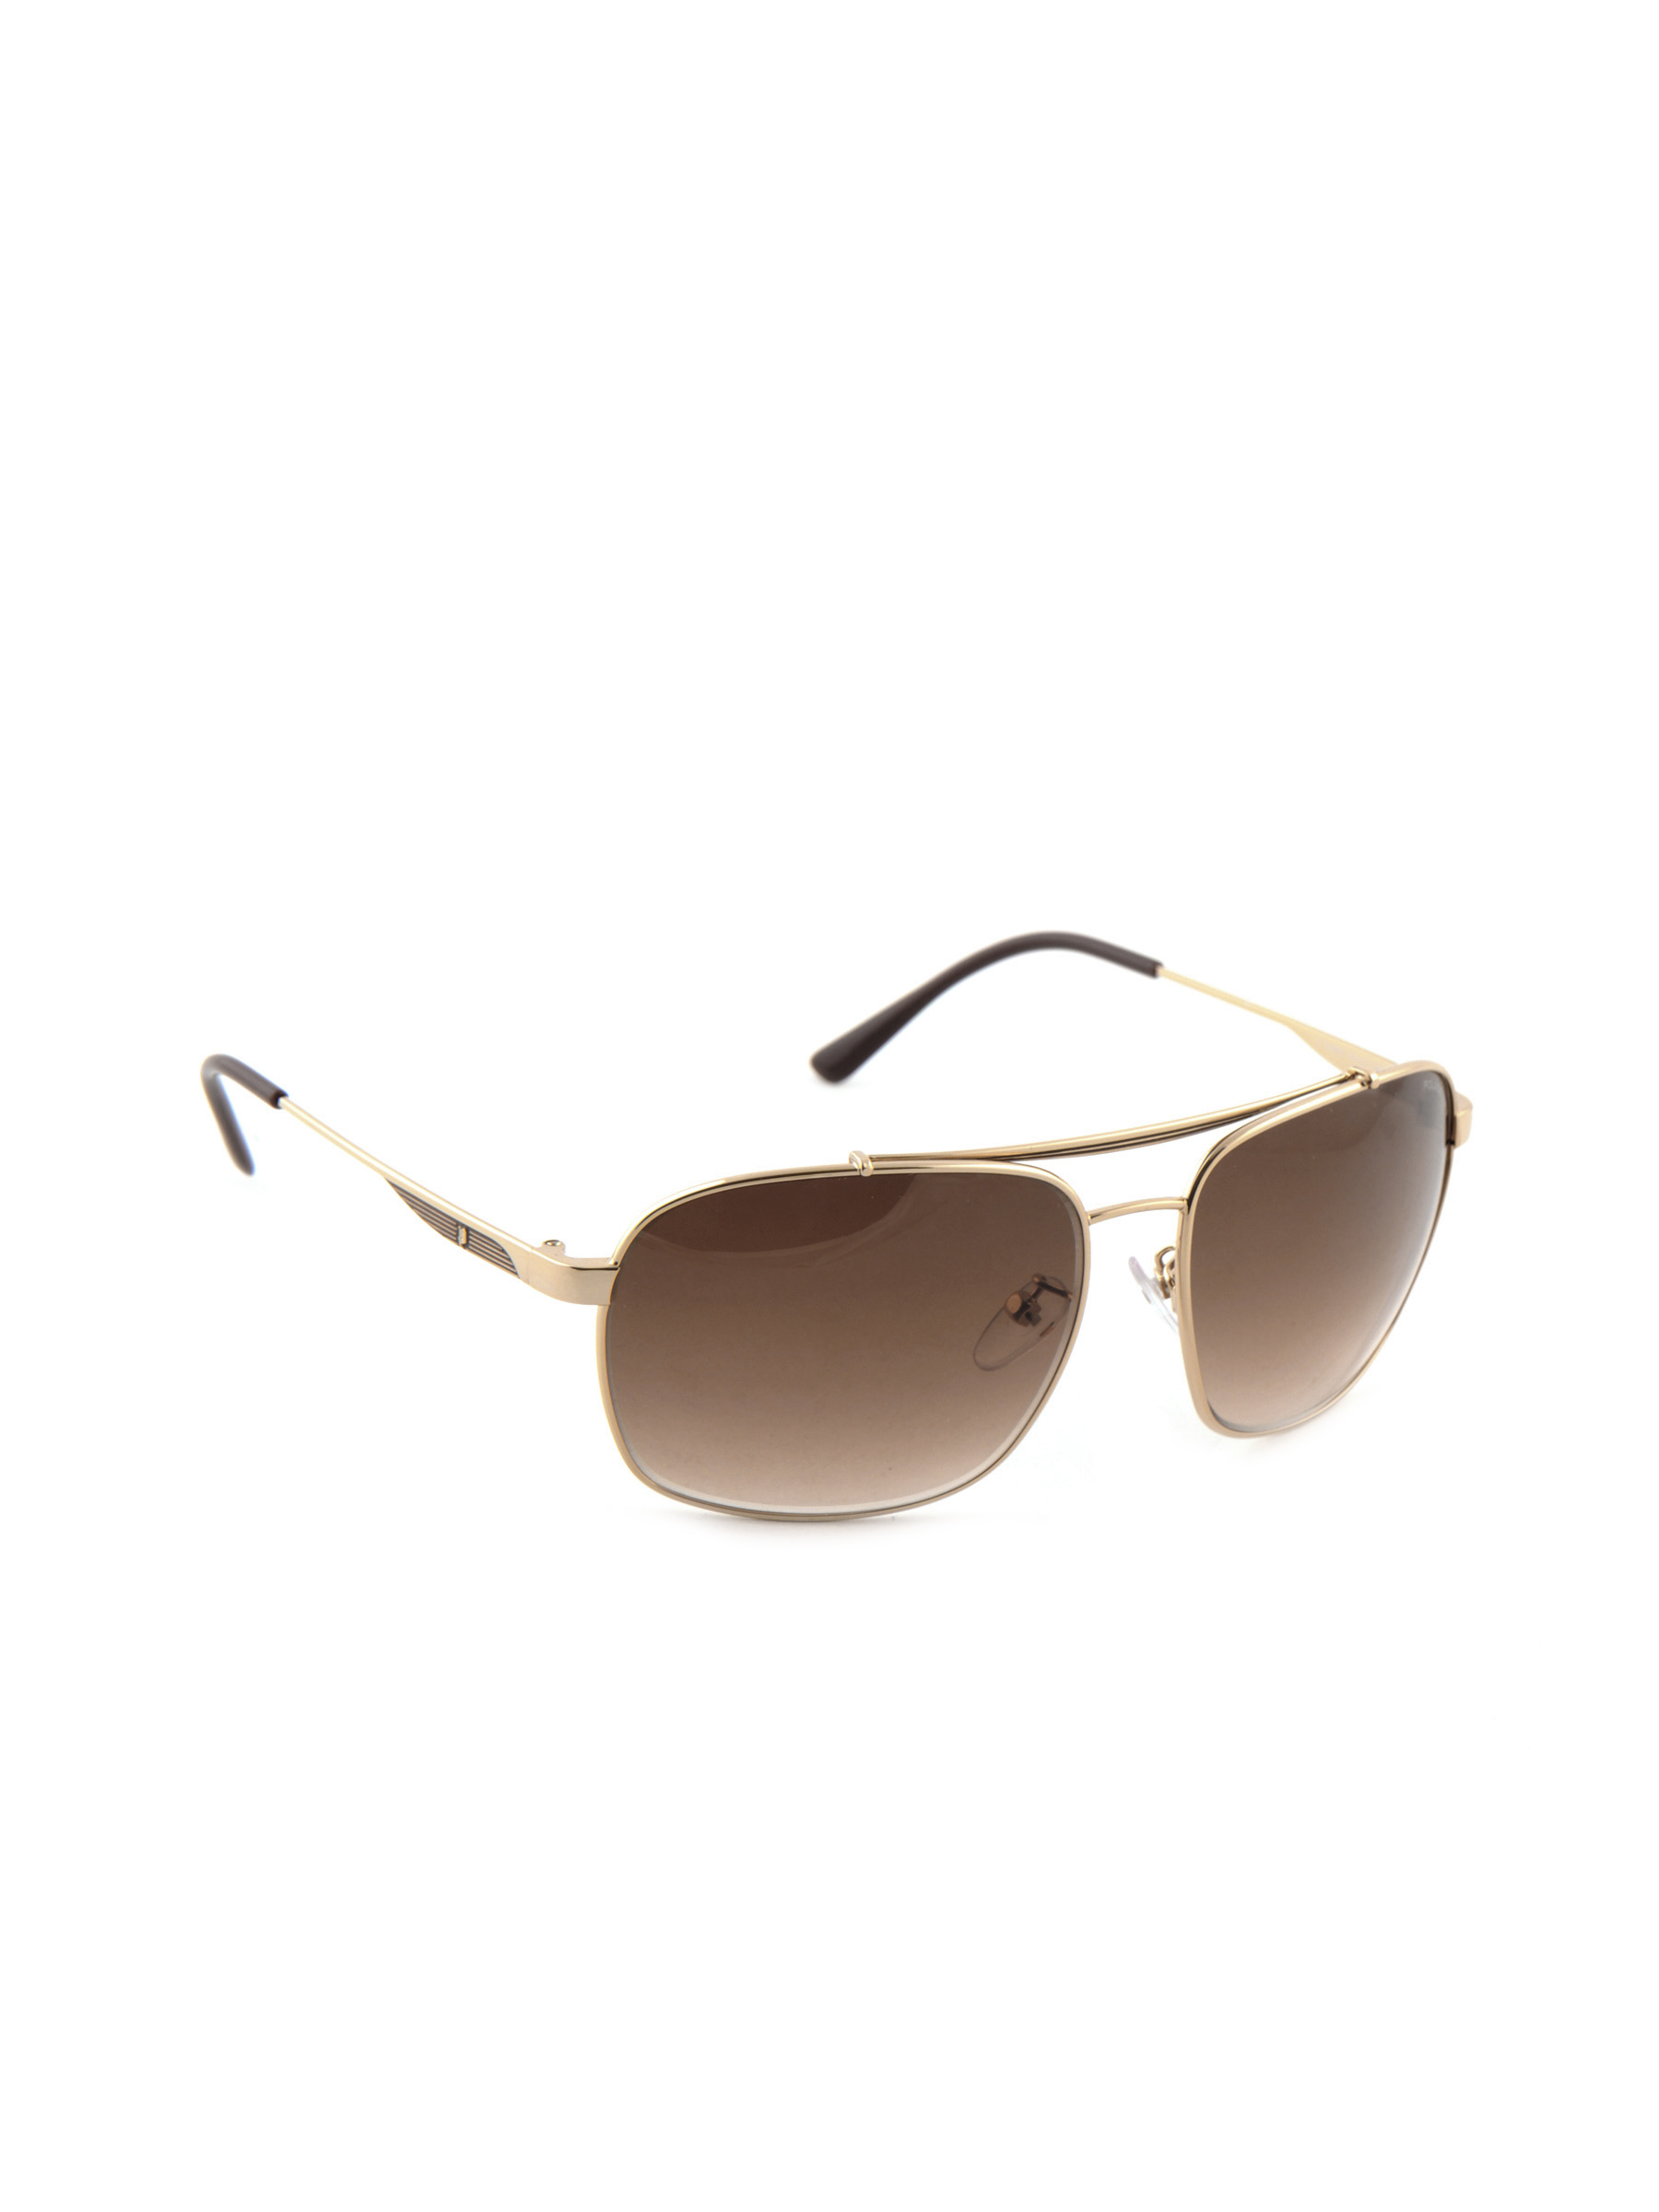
Police Men Casual Brown Sunglasses
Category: Accessories / Eyewear / Sunglasses
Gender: Men
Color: Brown
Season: Winter 2016
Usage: Casual